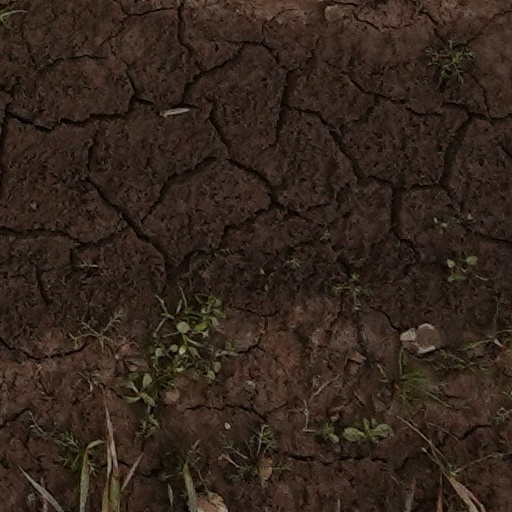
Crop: wheat